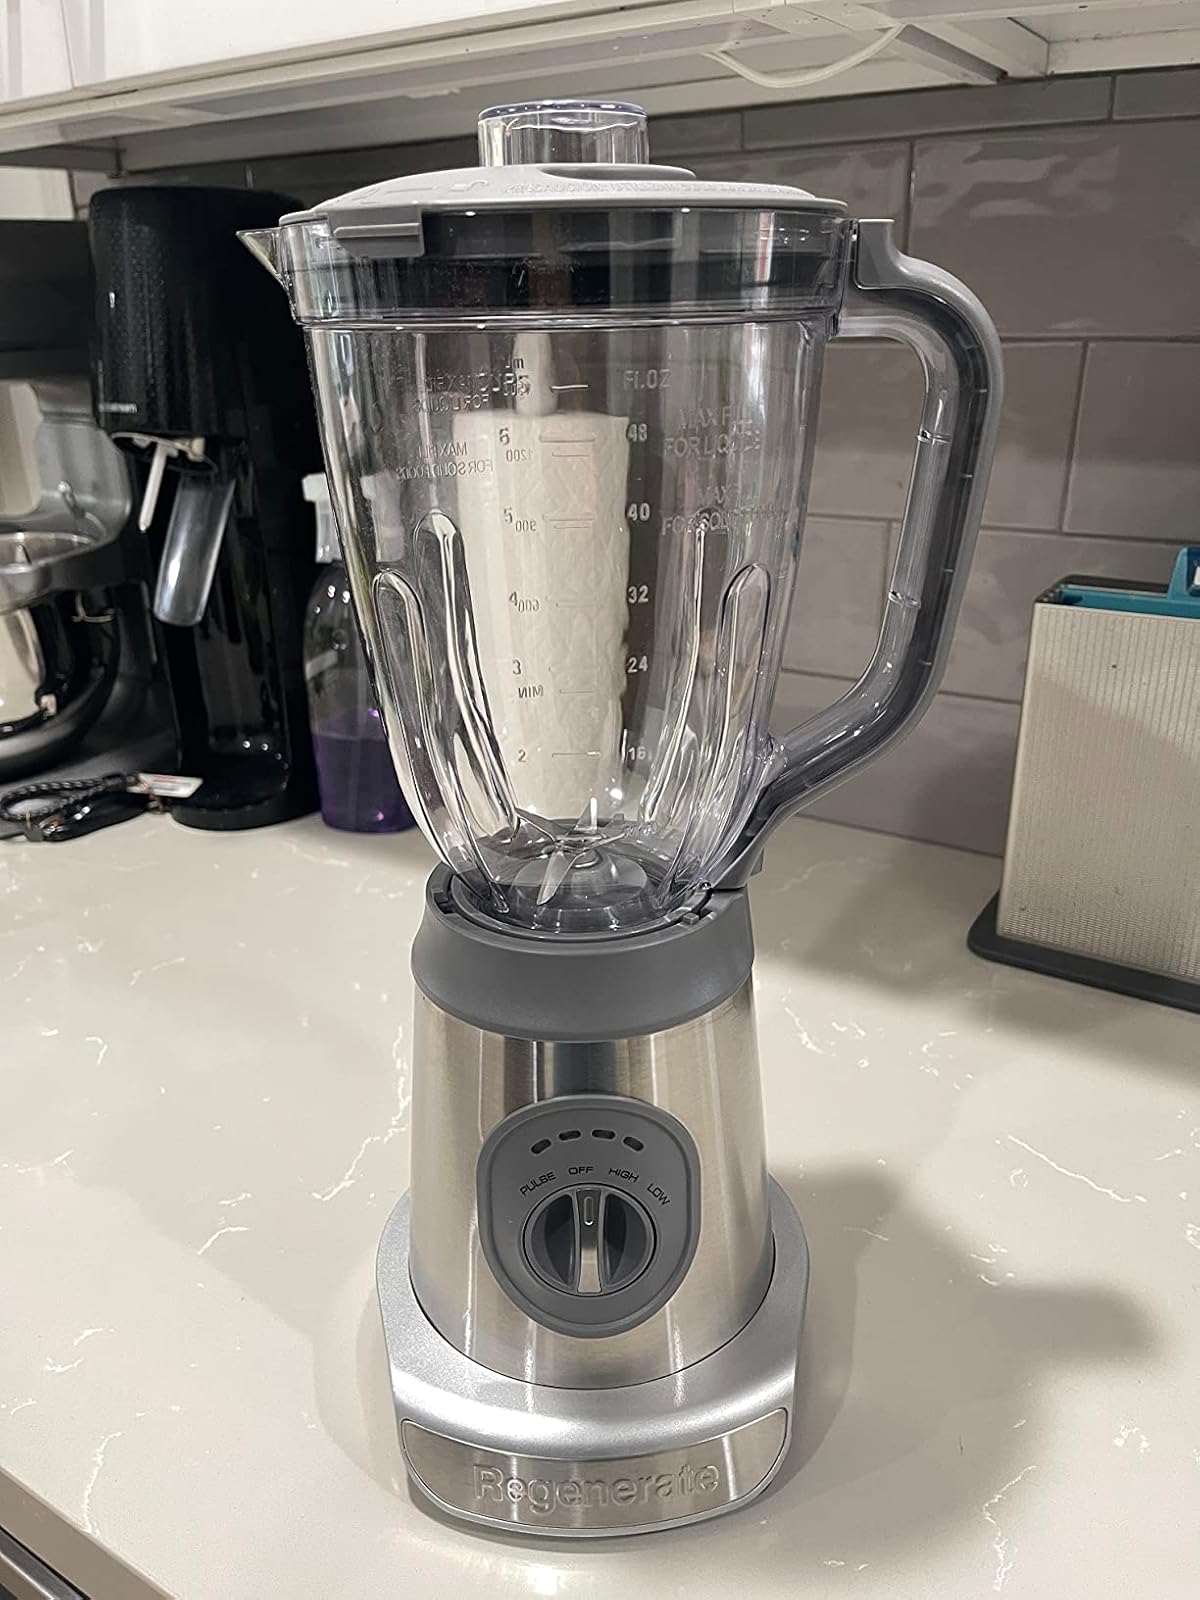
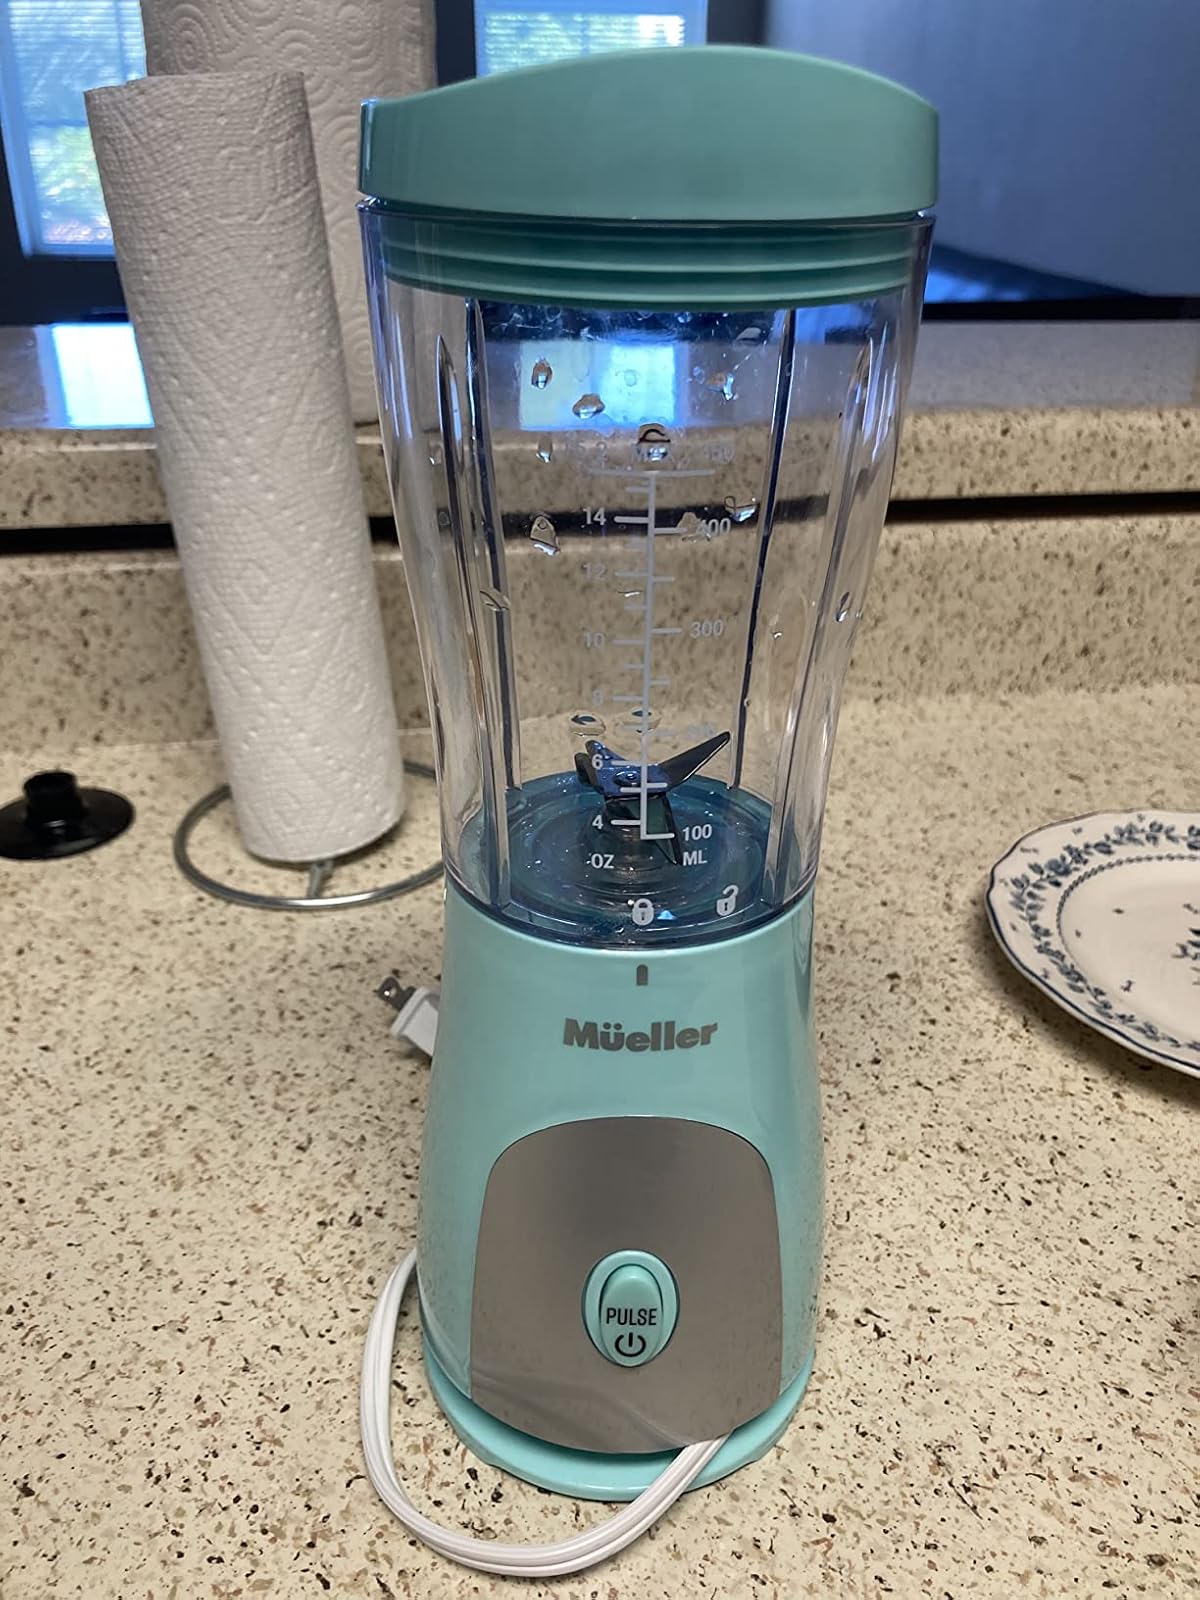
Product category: items_blender
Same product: no